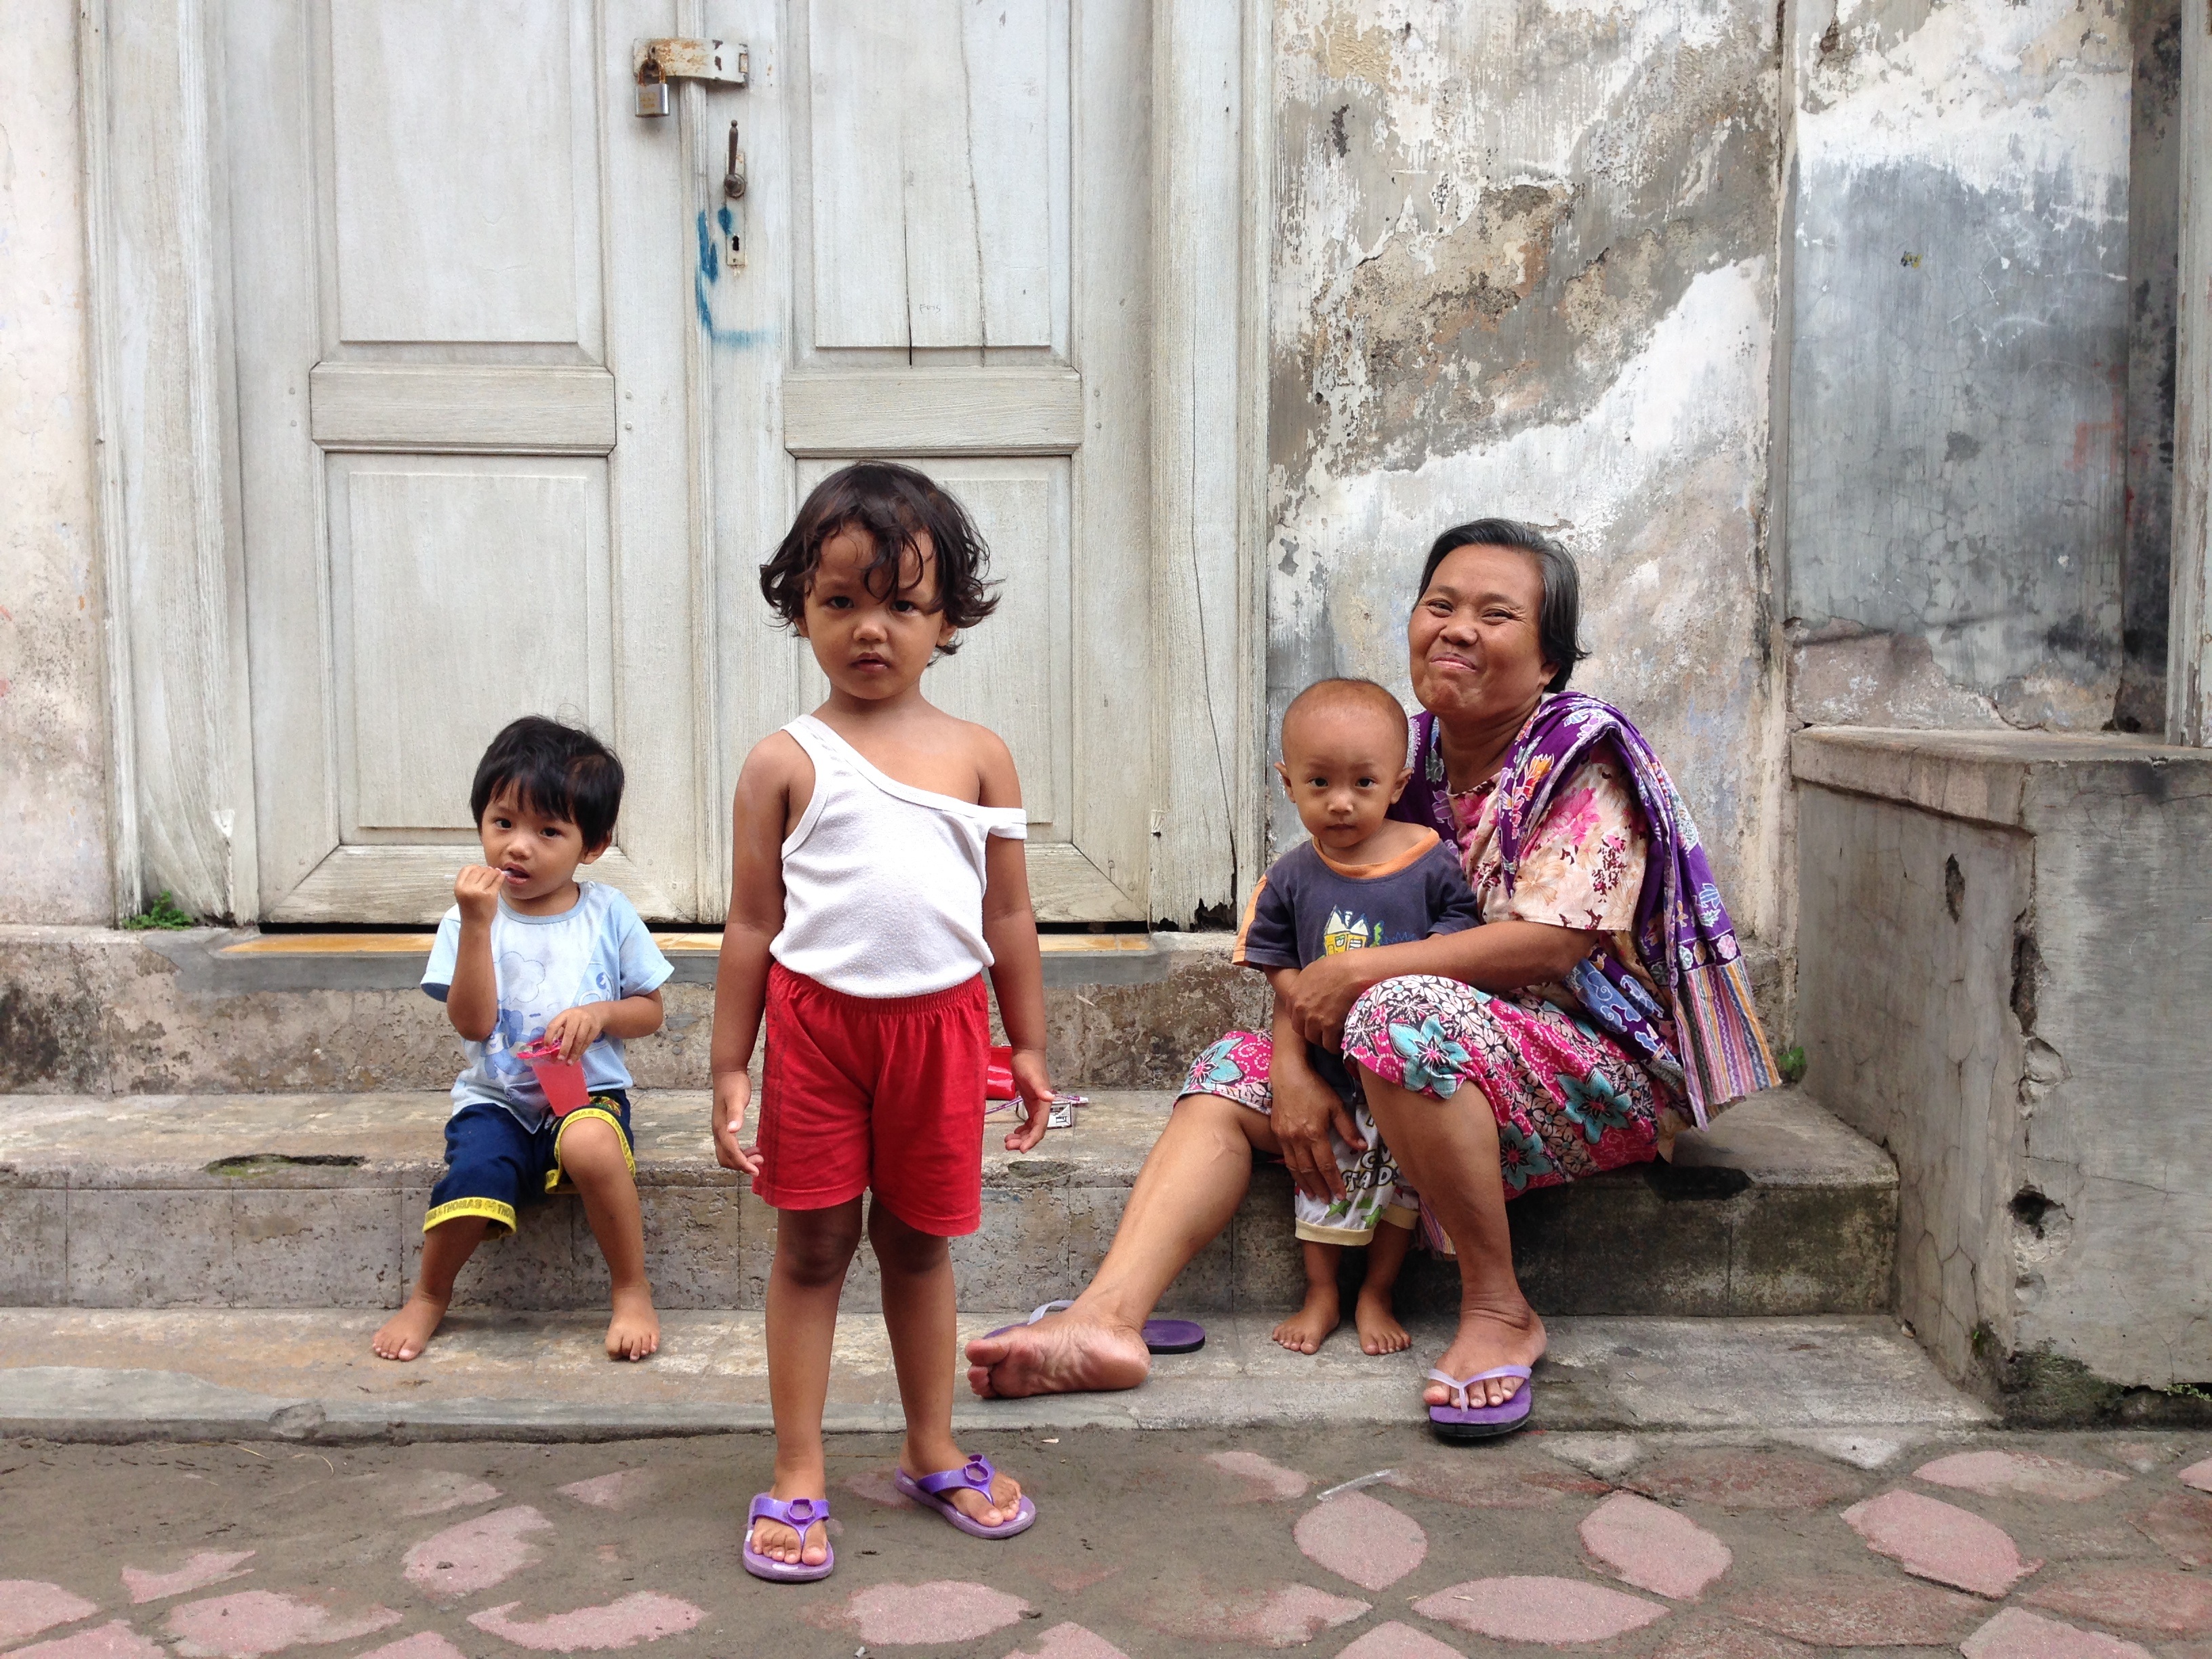
person, people, play, vacation, child, family, temple, human positions, social group